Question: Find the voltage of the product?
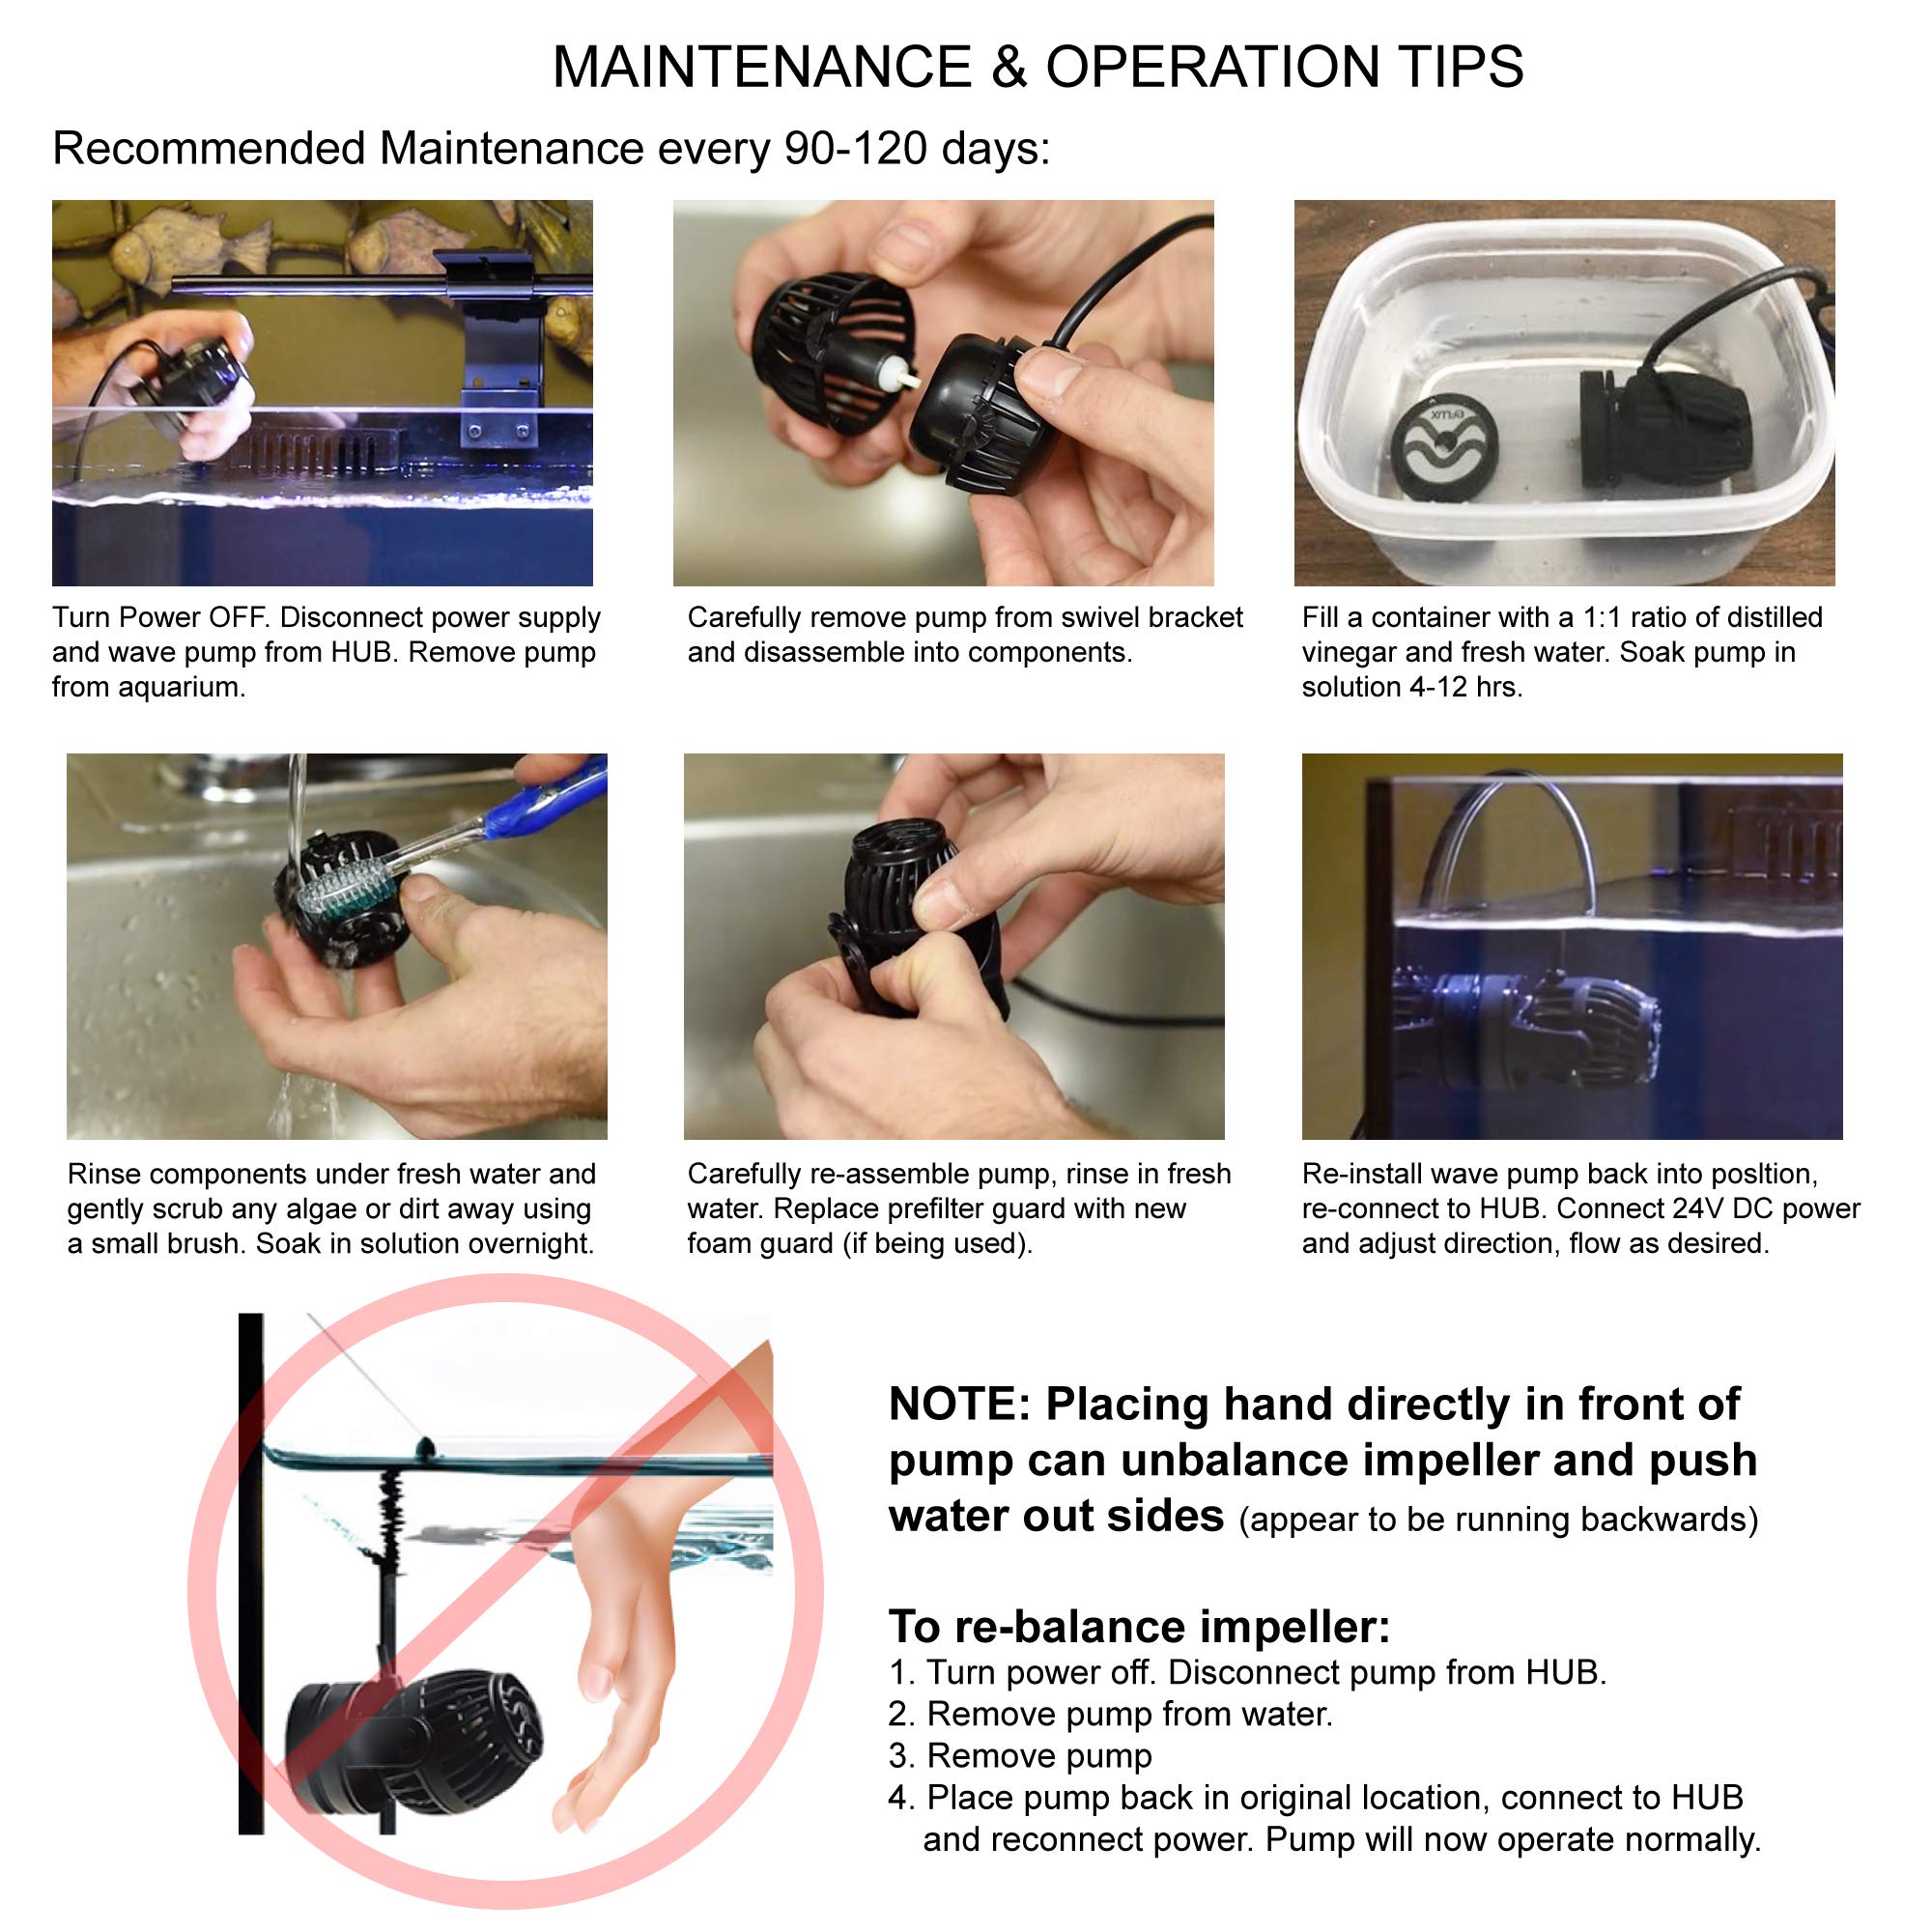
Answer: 24.0 volt